34th (Cumberland) Regiment of Foot

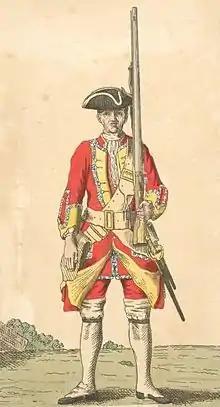
Soldier of 34th regiment, 1742

The regiment embarked for Flanders in June 1744 and saw action at the Battle of Fontenoy in May 1745 during the War of the Austrian Succession. It was ordered home in September 1745 as part of the government response to the Jacobite rebellion and were in the right wing of the front line at the Battle of Culloden in April 1746. In 1751 a royal warrant declared that regiments should no longer be known by the name of their colonel, but their number in the order of precedence, and Conway's duly became the 34th Regiment of Foot.